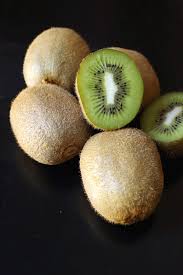
Label: Kiwi